2022 Madrid NATO summit

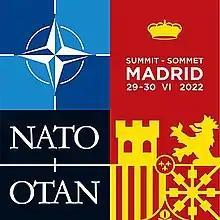

The 2022 Madrid summit was NATO summit of the heads of state and heads of government of the thirty members of the North Atlantic Treaty Organization (NATO), their partner countries, and the European Union, held in Madrid, Spain, on 29–30 June 2022. Spain previously hosted a NATO Summit in 1997.